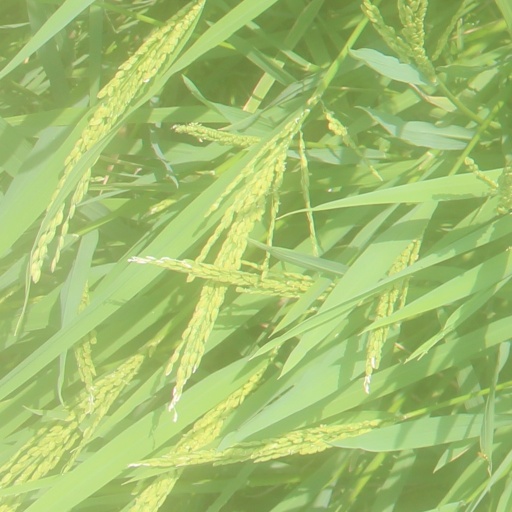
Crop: rice